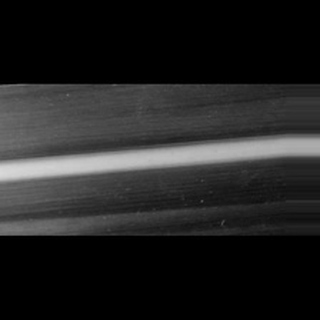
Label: healthy_sugarcane